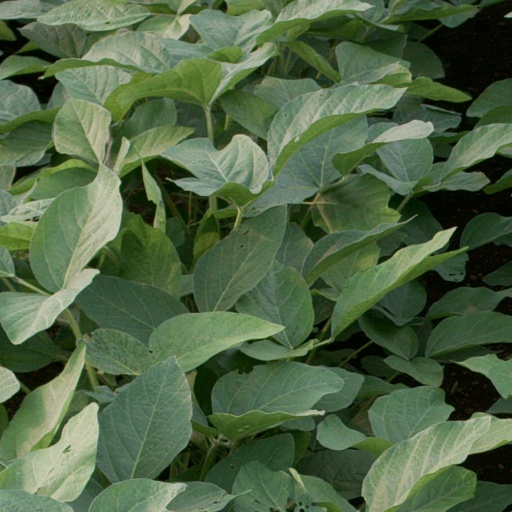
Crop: soybean